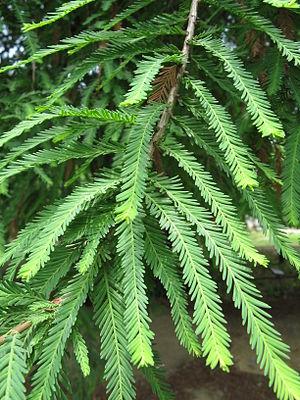
Le cyprès de marais mexicain est un arbre de la famille des Cupressaceae, originaire du Mexique et des régions voisines.